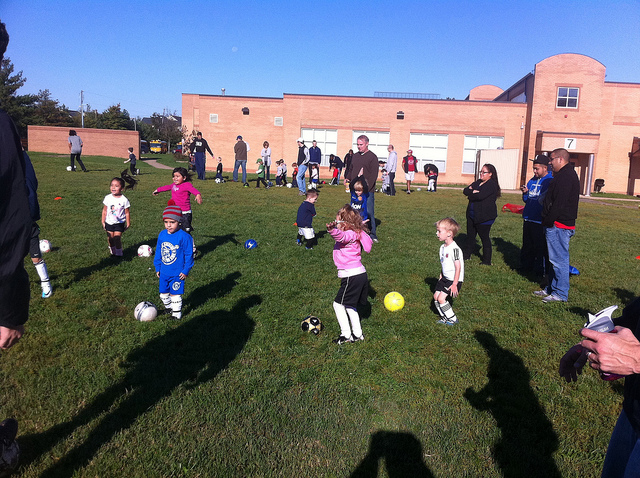
những đứa trẻ đang chơi bóng đá cùng với bố mẹ ở trên sân